2001 WTA Tour

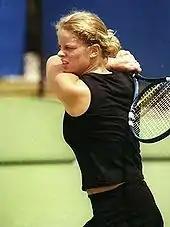
Kim Clijsters finished the year at No. 5 in the world after a breakthrough year, including making her first Slam final.

The French Open provided shocks from early on, with clay court standouts and favourites Mauresmo and Venus Williams both crashing out in the first round. The two upsets blew the bottom half of the draw wide open, allowing Kim Clijsters to reach her first major final, knocking out compatriot Justine Henin in the first all-Belgian semifinal in Grand Slam history. Over on the top half, things went more to plan, with Capriati and Hingis setting up a rematch of that year's Australian Open final. Capriati eased through that, but the final proved to be the bigger challenge. After being two points from defeat on numerous occasions, she eventually triumphed over Clijsters in a 12–10 third set to continue her faultless 14–0 record in Grand Slam play that year.